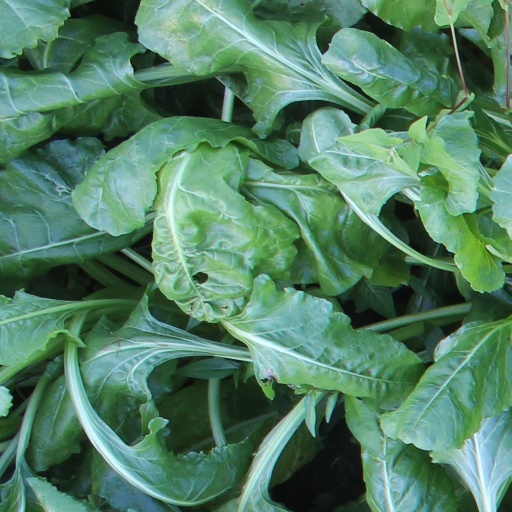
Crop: sugar beet